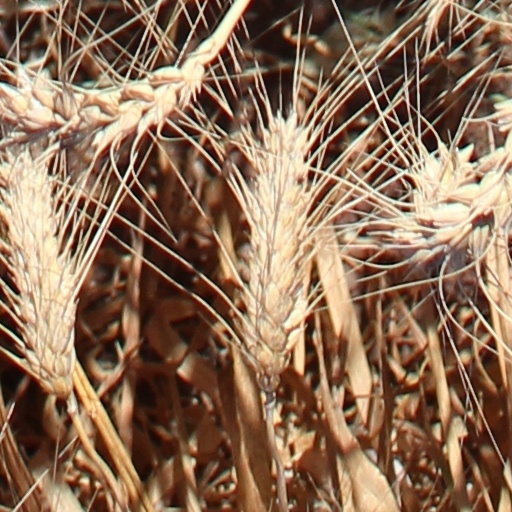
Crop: wheat